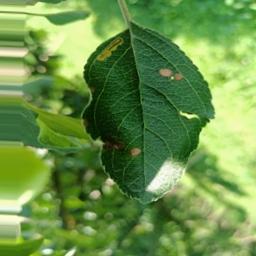
Label: Alternaria